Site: saxony
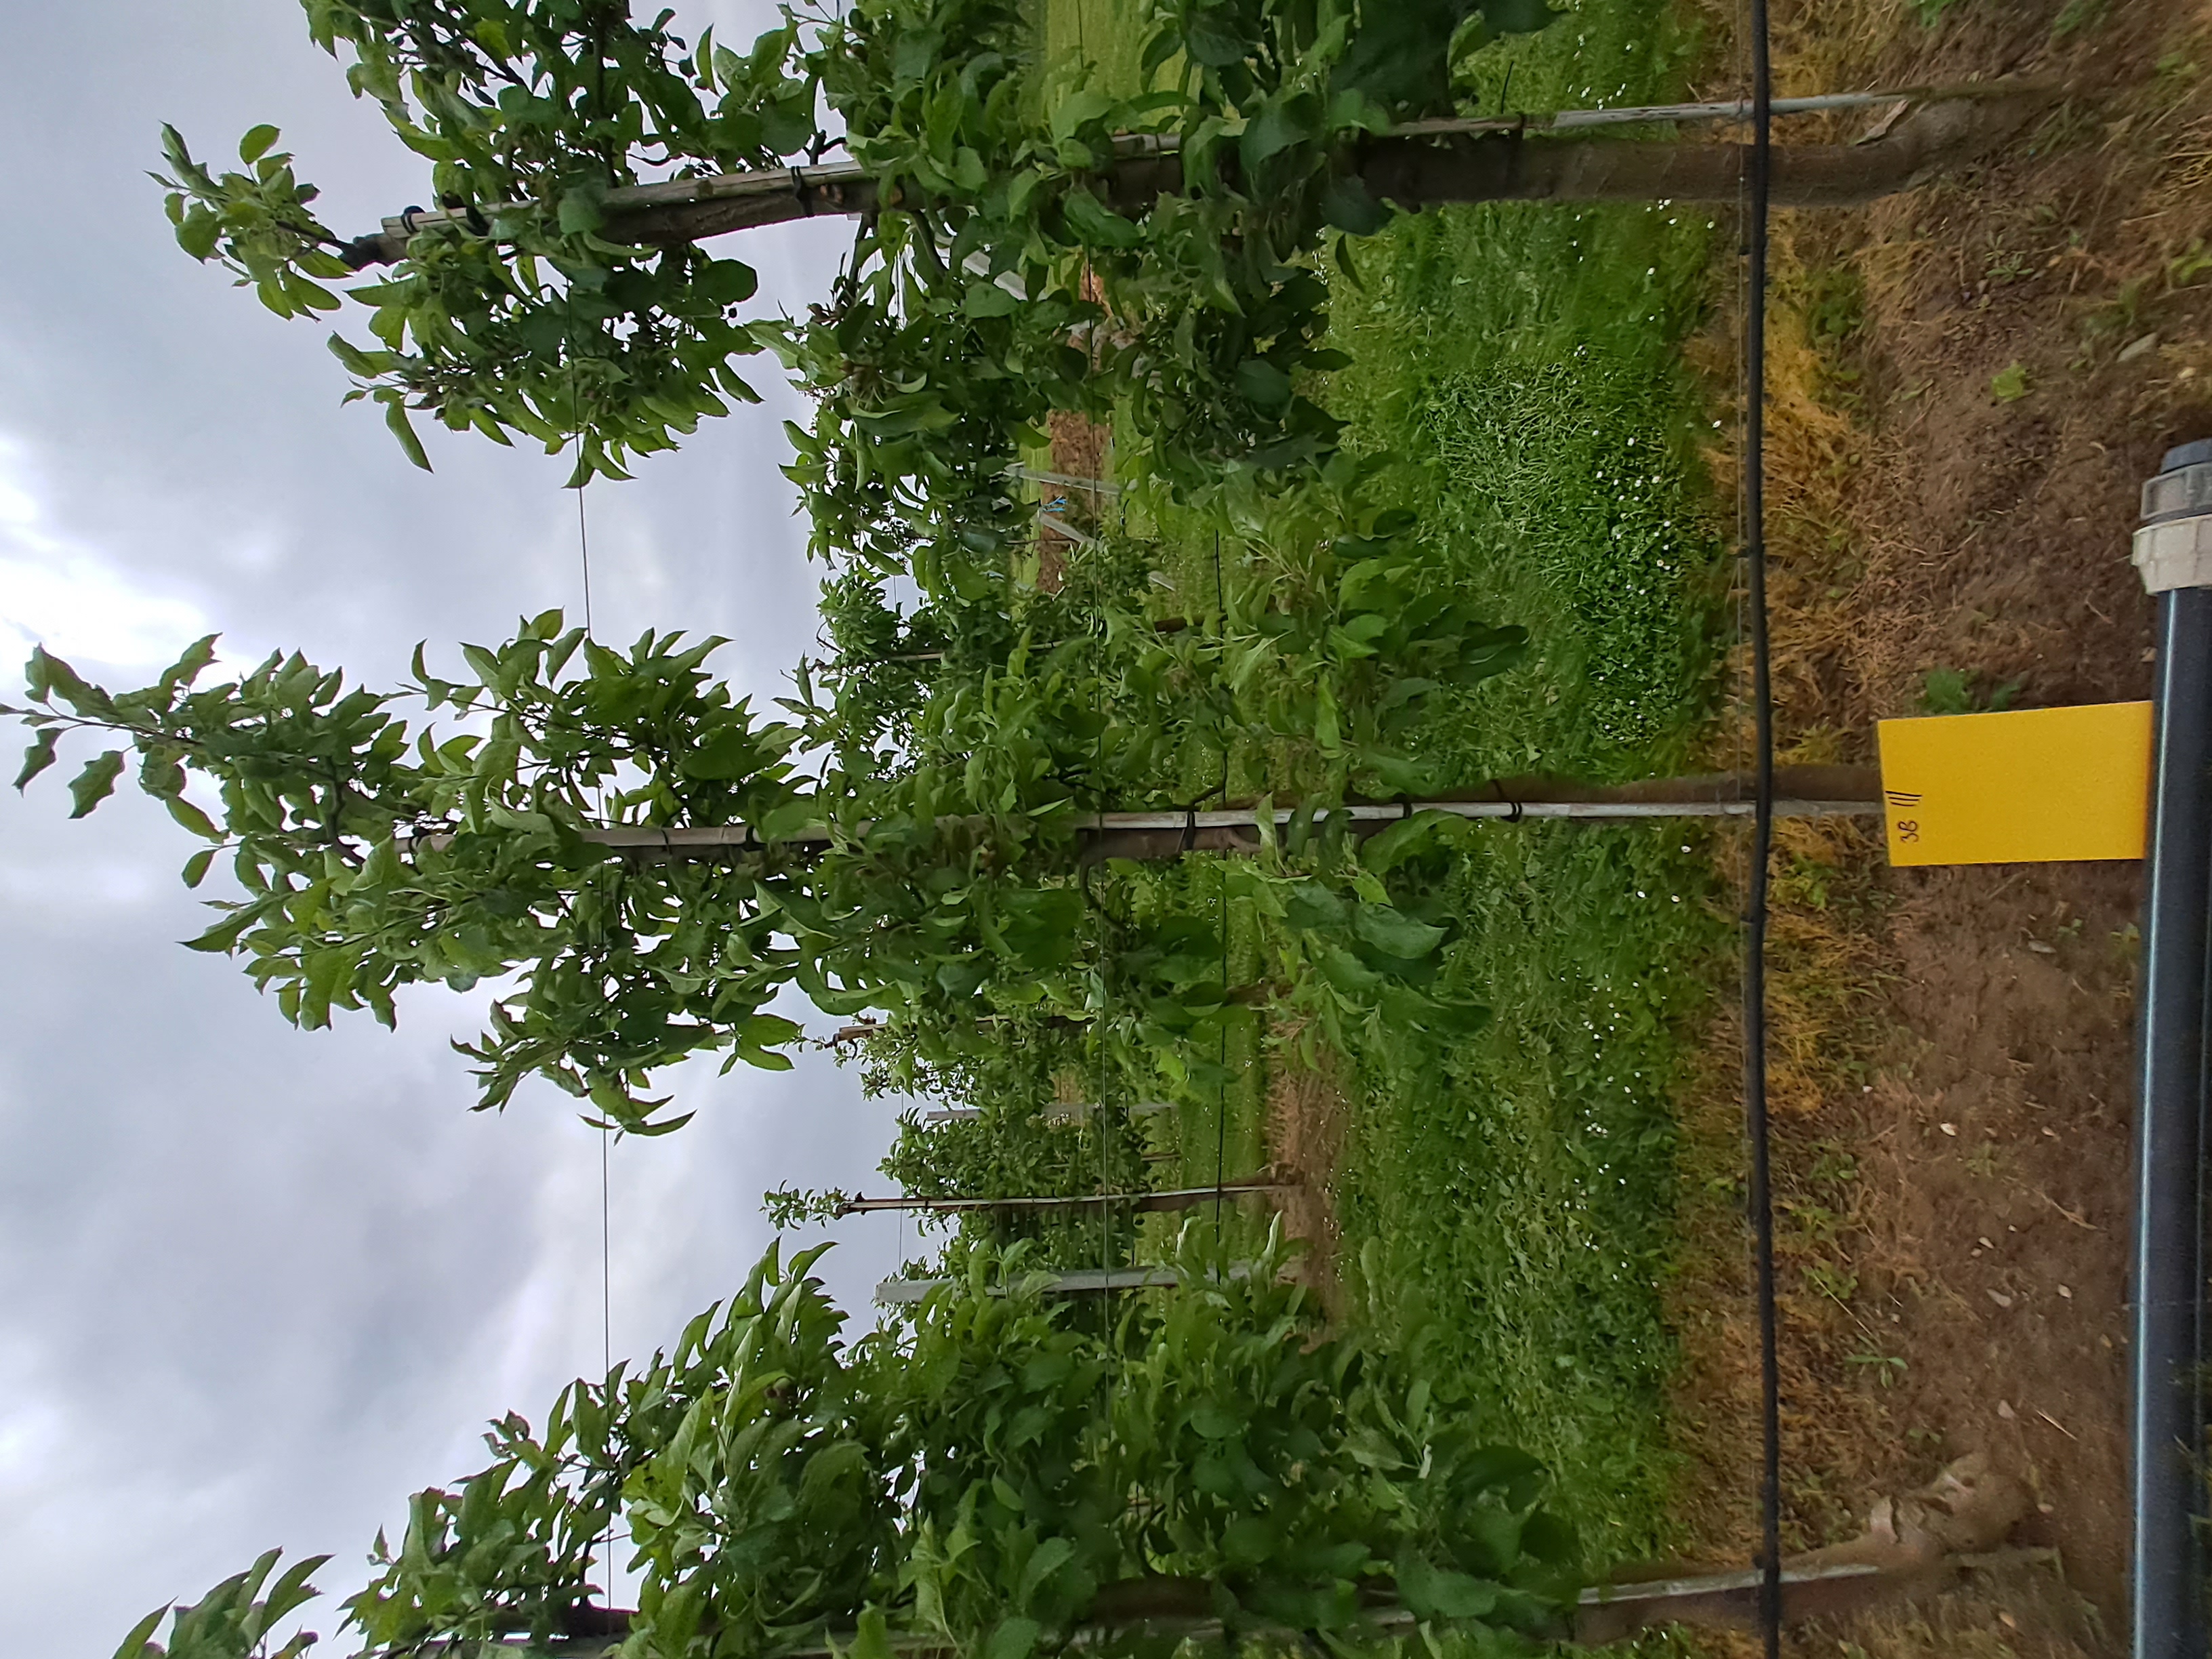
Growth stage (BBCH 71/72): Development of fruit